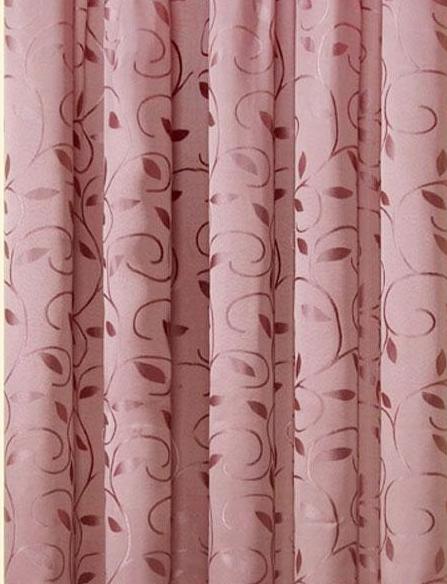
Texture: pleated